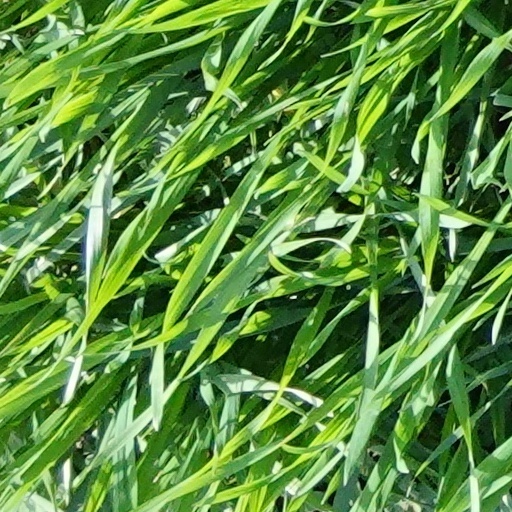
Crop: wheat